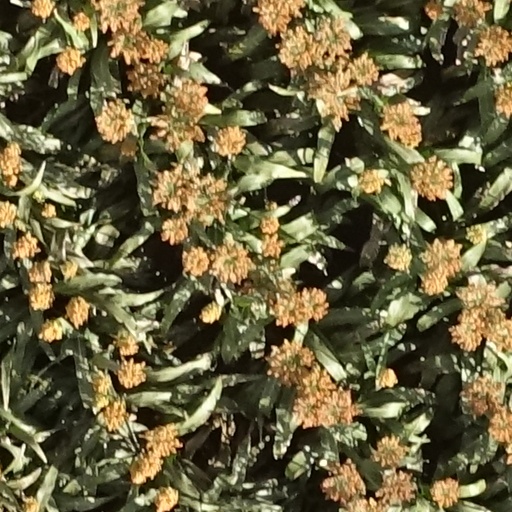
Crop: sorghum